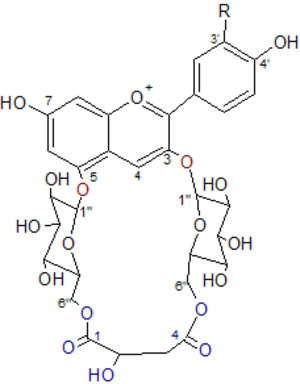
cyclic 3,5 anthocyanoside
La cyanidine ou cyanidol est un composé organique naturel de la famille des anthocyanidols. C'est un pigment coloré relativement instable qui se rencontre rarement sous forme libre dans les tissus végétaux mais plutôt sous une forme glycosylatée plus stable. Il est présent dans les fruits rouges et les pétales rouges ou bleus de beaucoup de fleurs.